Abelisaurus

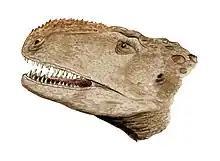

Bonaparte and Novas placed "Abelisaurus" in the newly created family Abelisauridae in 1985. They thought it was a member of the Carnosauria. "Abelisaurus" was the first abelisaurid named.